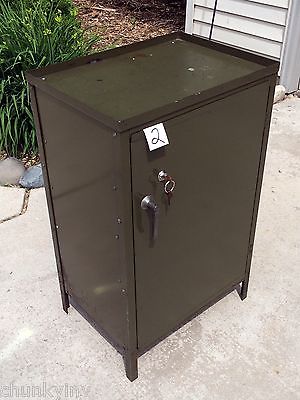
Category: cabinet